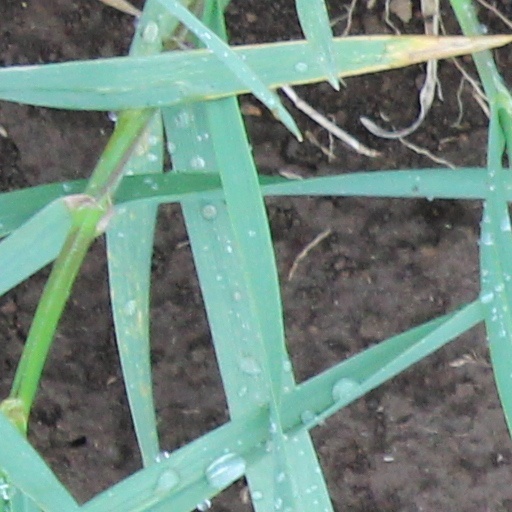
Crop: wheat